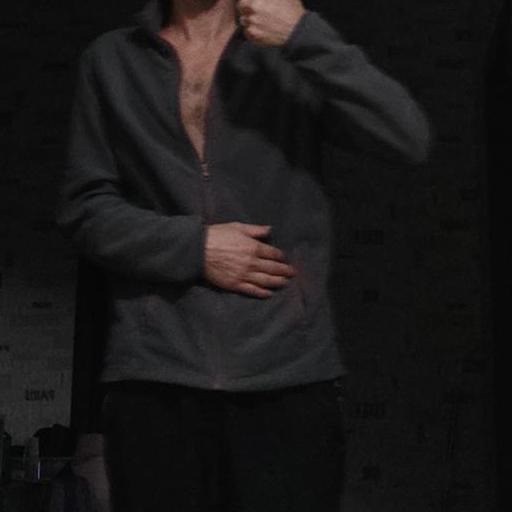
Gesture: no_gesture